Frederick Philipse

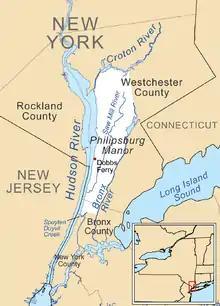
A map of Philipsburg Manor with current borders overlaid on the property

Frederick Philipse emigrated from the Friesland area of the Netherlands to Flatbush, New Netherland, on Long Island, and began his career by selling iron nails then rose to become an owner of taverns.